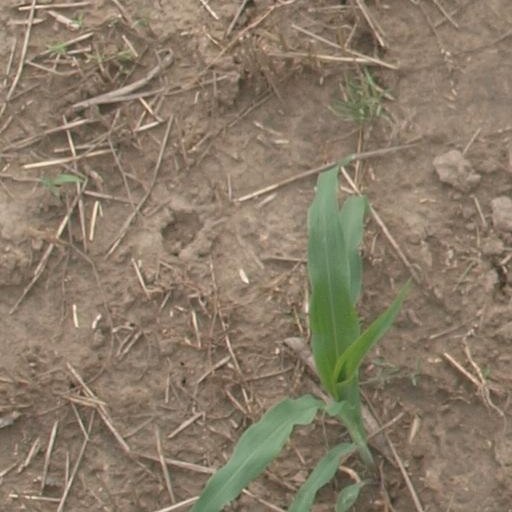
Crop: maize; corn